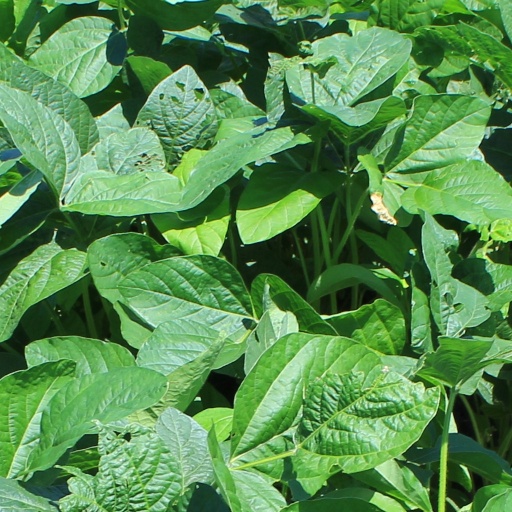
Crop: soybean